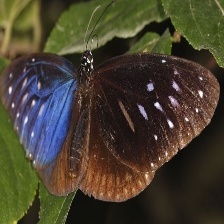
Species: BLUE SPOTTED CROW
Butterfly family (ImageNet category): monarch